Subhadra Parinayam (TV series)

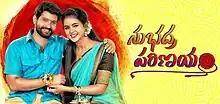

Subhadra Parinayam was an Indian Telugu language soap opera directed by K V Reddy that aired on Gemini TV from 14 October 2019 to 28 February 2020. The show starred Chaitra Reddy, Baladitya, Srirag and Shaurya Shashank.